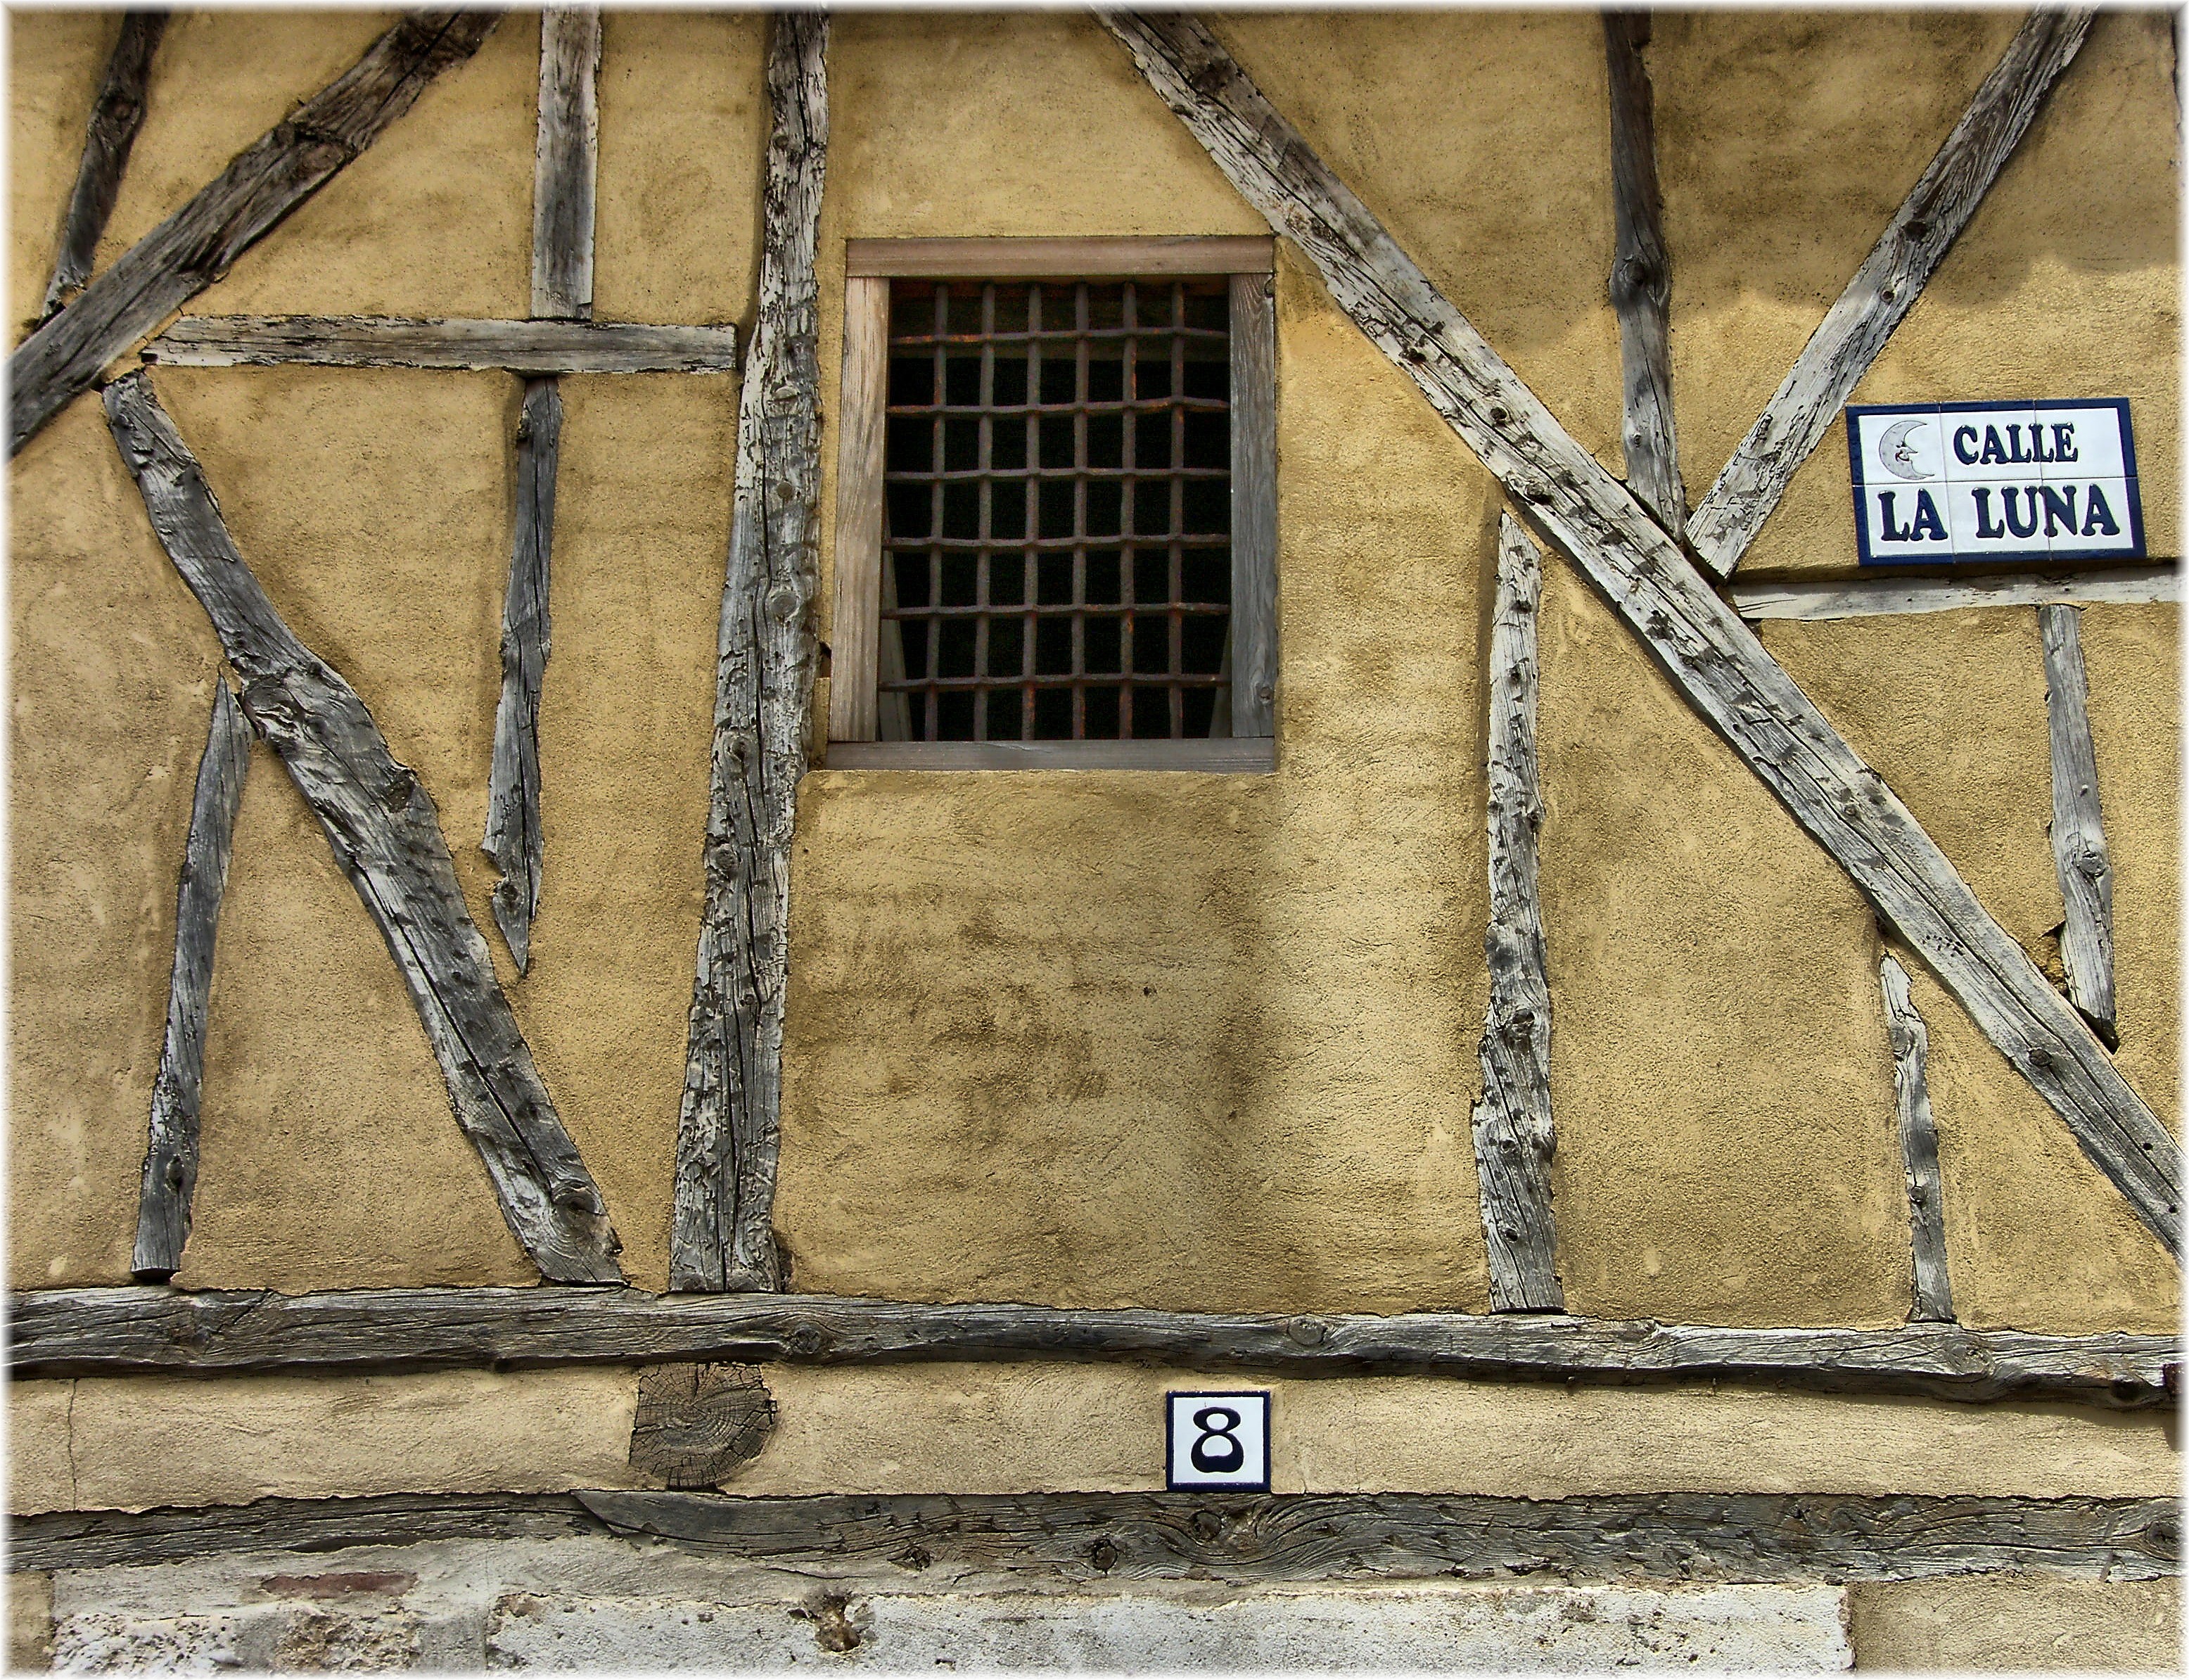
wood, window, wall, europe, facade, brick, art, spain, arquitectura, europa, ventanas, fachada, calles, espana, castillaleon, arquitecture, ruas, provinciavalladolid, urban area